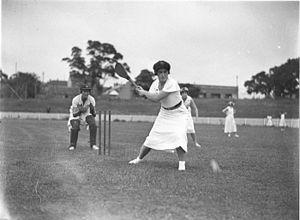
Le Vigoro est un sport collectif proche du cricket, pratiqué en Australie. C'est un sport essentiellement féminin, mais cela n'empêche pas que les hommes peuvent y jouer.